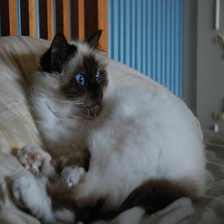
Species: cat
Breed: Birman